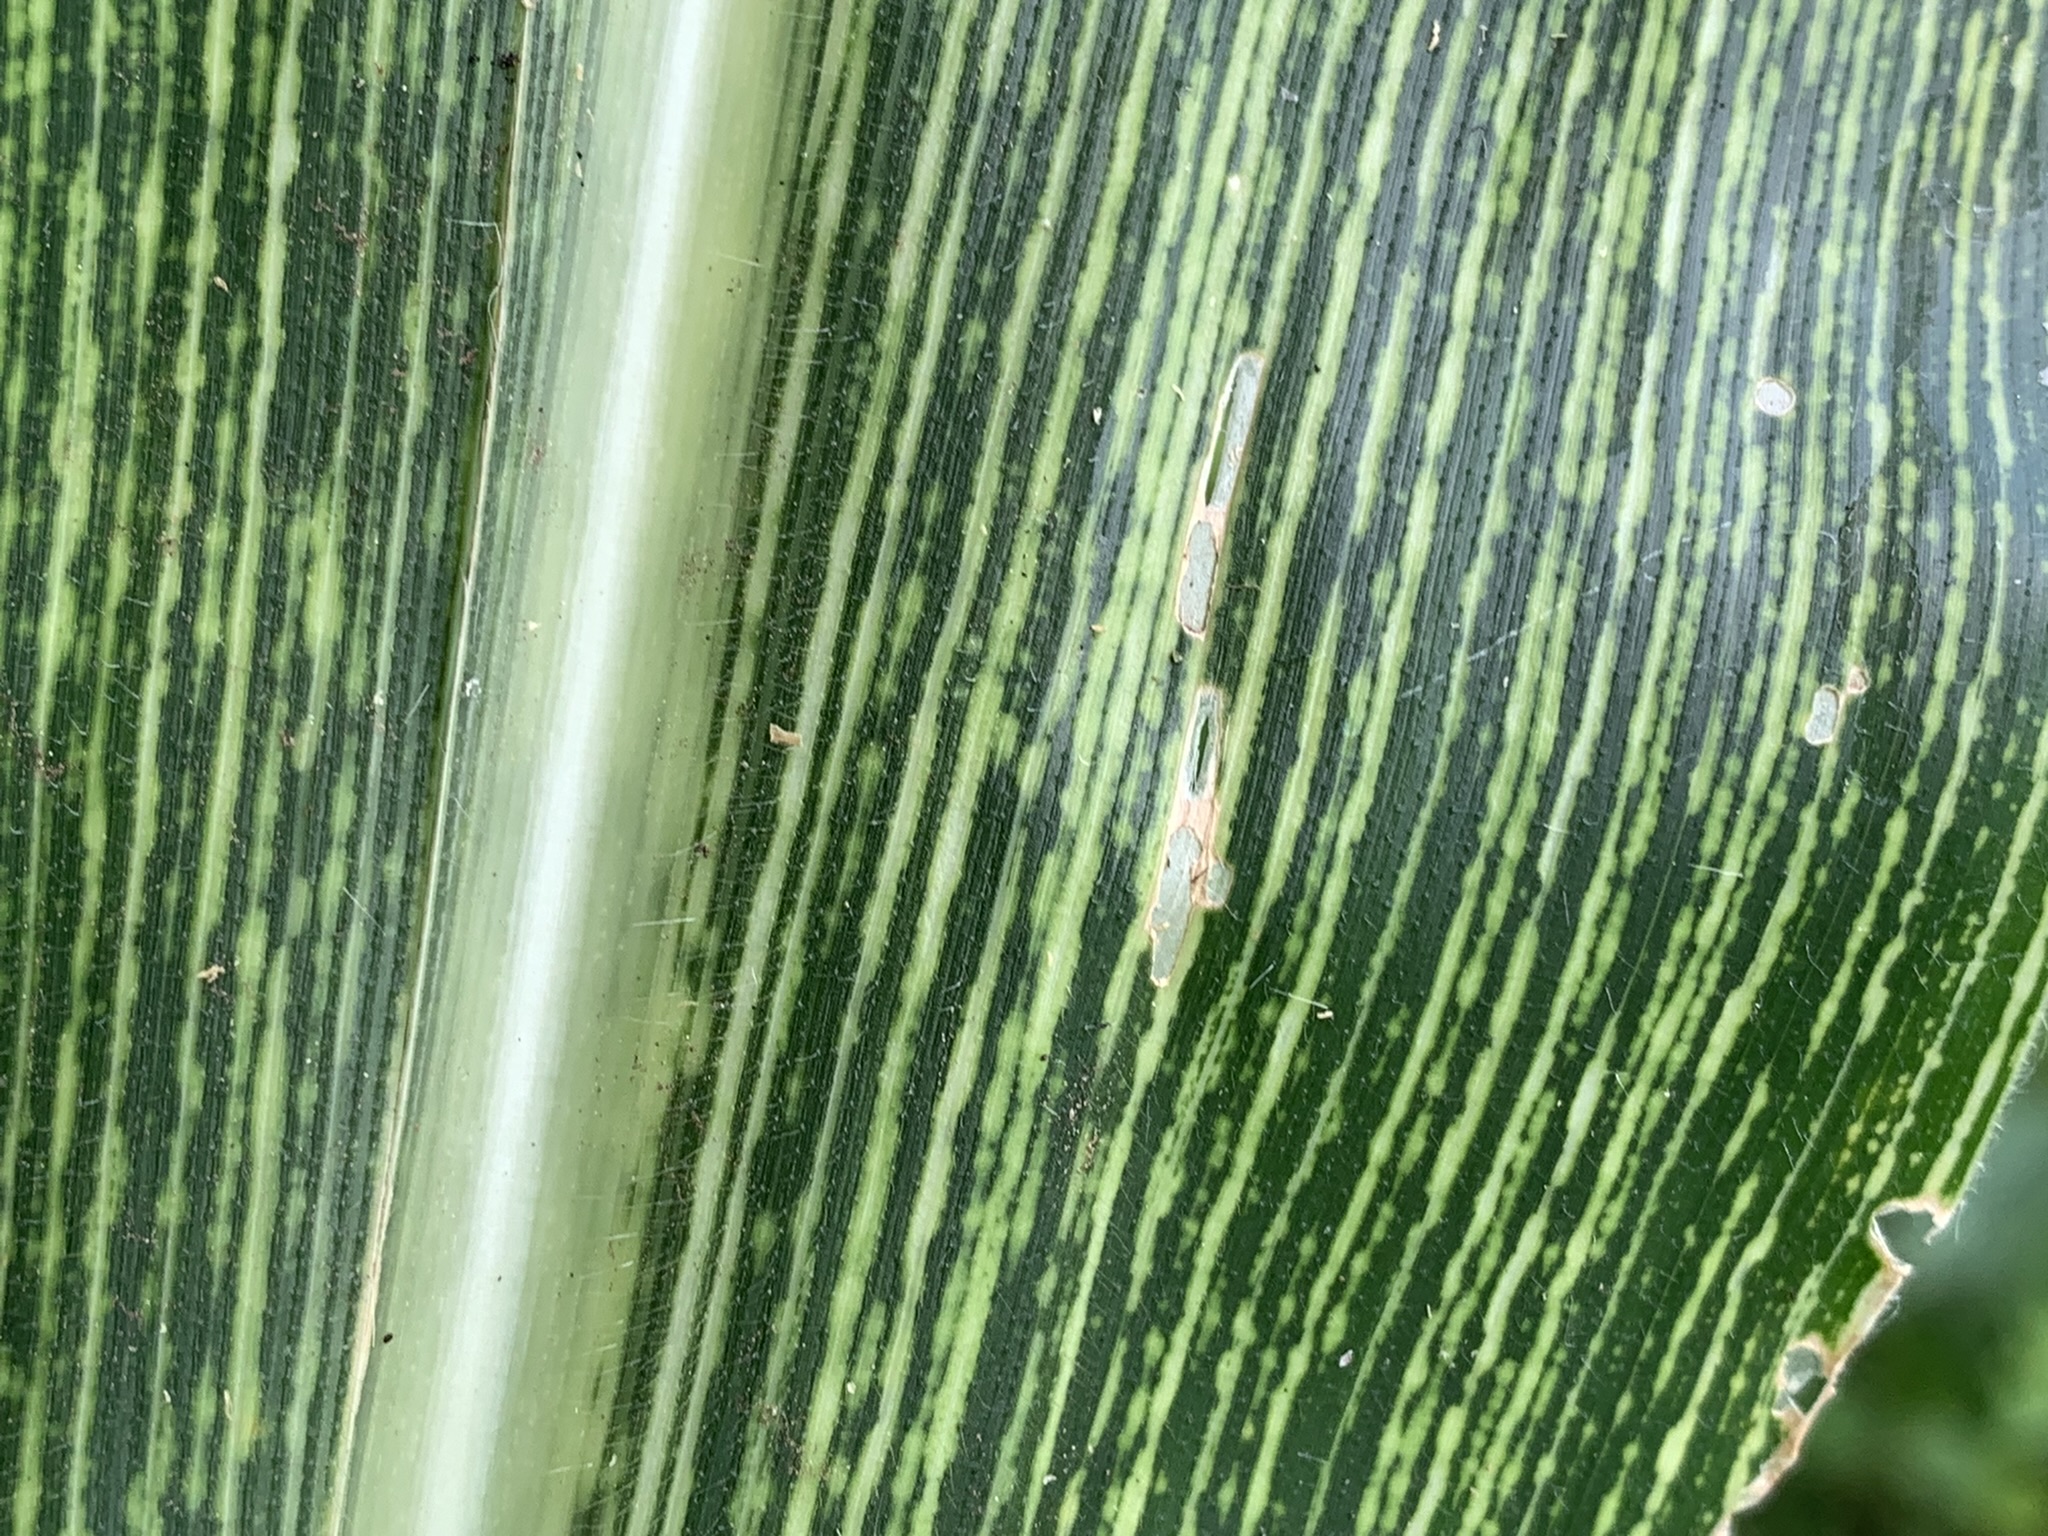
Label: MSV